Paul Ulrich Villard

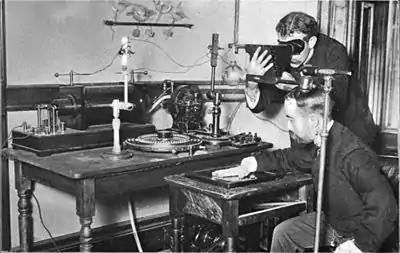
Taking an X-ray image with early Crookes tube apparatus in 1896. The Crookes tube is visible in the centre. The standing man is viewing his hand with a fluoroscope screen. This was a shortcut method for setting up the tube.No precautions against radiation exposure are being taken.

Villard spent much time perfecting safer and more accurate methods of radiation dosimetry, which had been done very crudely up until then (typically by evaluating the quality of the image of the experimenter's hand produced on a photographic plate). In 1908, Villard pioneered the use of an ionization chamber for the dosimetry of ionizing radiation. He defined a unit of kinetic energy released per unit mass which was later renamed the roentgen.